Galapagos hawk

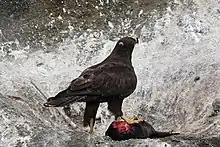
Hawk on Isabela Island, protecting its meal, a dead newborn sea lion pup

This hawk lives mainly on insects such as locusts and giant centipedes, as well as racer snakes ("Alsophis" spp.), lava lizards ("Microlophus albemarlensis"), and both native and introduced species of rodents, including Galápagos rice rats ("Aegialomys galapagoensis"), house mice ("Mus musculus"), and black rats ("Rattus rattus"). It is not uncommon for it to take marine iguanas ("Amblyrhynchus cristatus"). Most of the marine iguana prey are mainly hatchlings and juveniles but occasionally adults, especially nesting females. The Galapagos hawk can kill relatively large individuals, which can weigh at least equal to the hawk's own weight or even heavier. Hatchlings of tortoise, sea turtle, and land iguanas are additionally taken, as well as young of Galápagos sea lions, feral pigs, and goats. Arboreal prey include Galapagos Doves ("Zenaida galapagoensis"), Galapagos Mockingbirds ("Mimus parvulus"), and Darwin's finches ("Geospiza" spp. & "Camarhynchus" spp.), from their egg to full-grown adults. This predator has also been observed to take seabirds such as Galapagos Shearwaters ("Puffinus subalaris"), and eggs and nestlings of swallow-tailed gulls ("Creagrus furcatus"). Regular predation on blue-footed booby ("Sula nebouxii") nestlings, which can weigh around 1280g, has been reported. Aside from live prey, carrions are additionally taken, from dead seals to fish scraps.